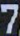
Number: 7